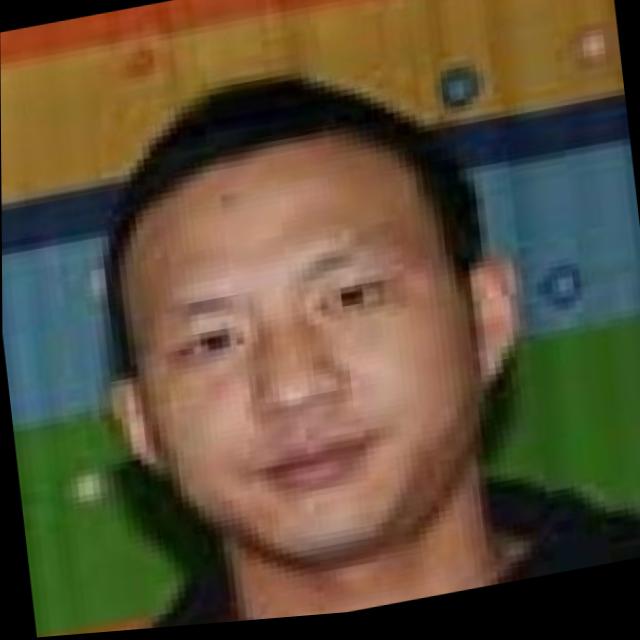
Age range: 21-44